Cabinessence

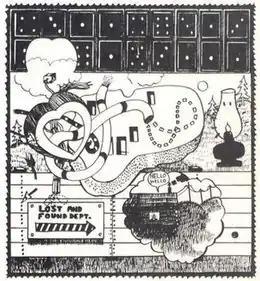

Artist Frank Holmes, who designed the "Smile" cover artwork, created an illustration that was inspired by the song's lyrics: "Lost and found you still remain there". Along with several other drawings, it was planned to be included within a booklet packaged with the "Smile" LP. Holmes shared a summary of his design choices in Priore's 2005 book "Smile: The Story of Brian Wilson's Lost Masterpiece":